Júlíus Jónasson

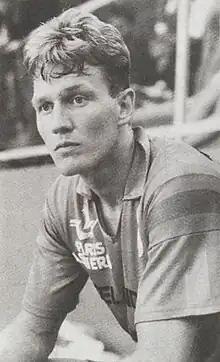
Júlíus Jónasson in 1990.

Júlíus Jónasson (born 1964) is an Icelandic handball player and coach. He played for the Iceland men's national handball team at the 1992 Summer Olympics in Barcelona, where the Icelandic team placed fourth.